Jacques Anne Joseph Le Prestre, Marquis of Vauban

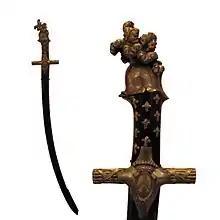
A sabre of honour offered to Vauban by the United States during the American Revolutionary War

Jacques Anne Joseph Le Prestre, Marquis of Vauban (10 March 1754 – 20 April 1816) was a French Royal Army officer who served in the American Revolutionary War. During the French Revolutionary Wars, Vauban participated in Royalist uprisings against the First French Republic.